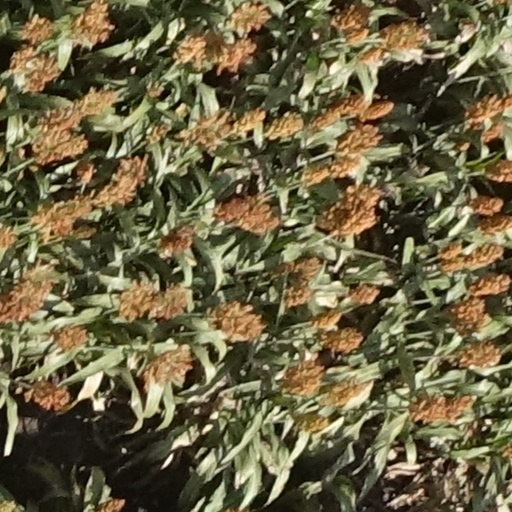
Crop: sorghum